April Ivy

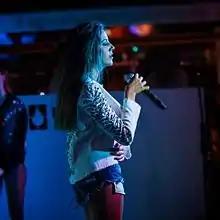
April Ivy performing in a concert in 2017

Mariana Barreiros dos Santos Gonçalves (born 10 July 1999), better known for her stage name, April Ivy, is a Portuguese singer-songwriter.